Vucub-Came Macula

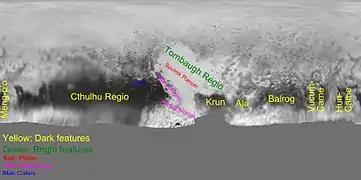
Cthulhu and the "Knuckles". Vucub-Came is a small region at the right, just west of Hun-Came.

Vucub-Came Macula is the fourth-largest dark spot on Pluto. Its surface is covered with tholins which give Vucub-Came its brown color. The dark spot is surrounded with tall uplands. Extensive fault systems in this area have formed deep canyons running roughly north–south.